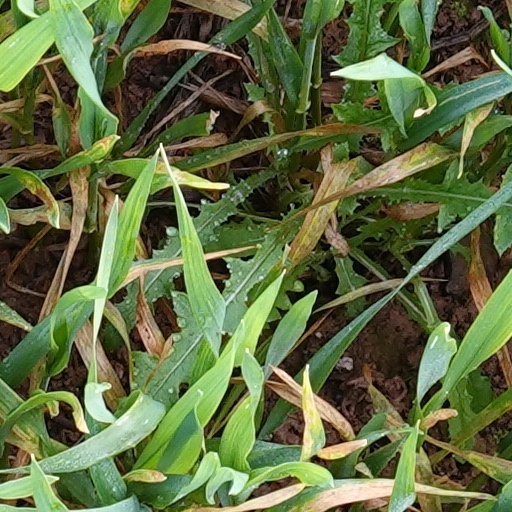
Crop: wheat